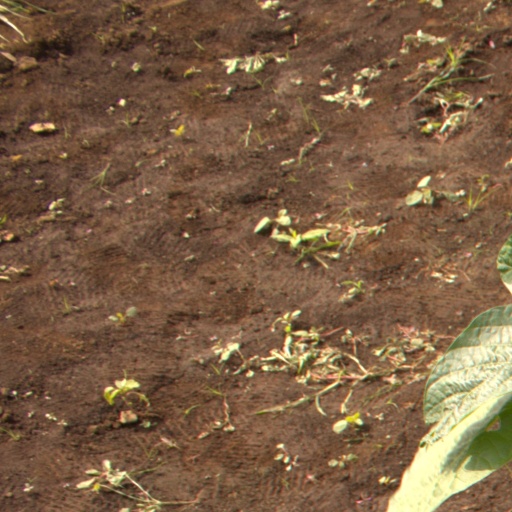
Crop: soybean